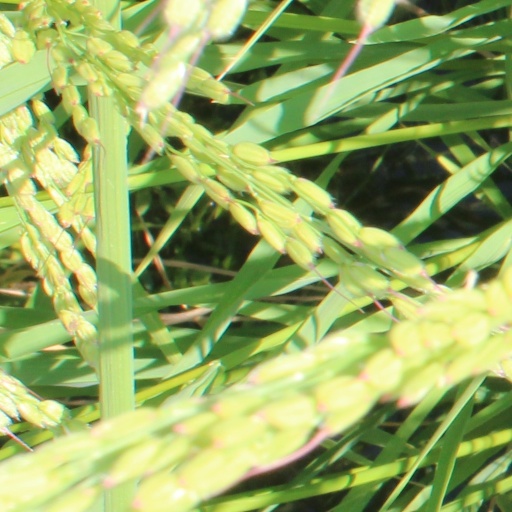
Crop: rice